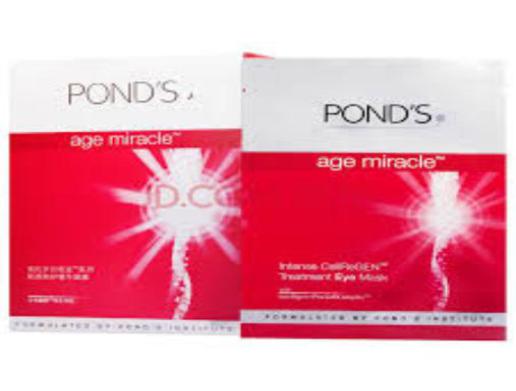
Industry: Necessities